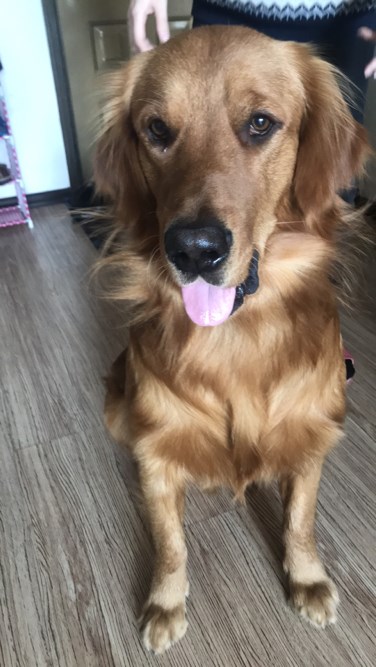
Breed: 5355-n000126-golden_retriever